Verrazzano-Narrows Bridge

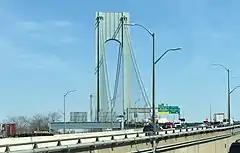
View of the Verrazzano-Narrows Bridge from the Staten Island entrance plaza

In 1936, the plan for a Narrows crossing was brought up again when now-New York City mayor La Guardia gained authorization to petition the U.S. Congress for a bridge across the Narrows. Under the new plan, the proposed bridge would charge tolls for motorists, and its $50million cost would be paid off using federal bonds. La Guardia preferred a tunnel instead, and so the next year he requested the New York City Tunnel Authority to review the feasibility of such a crossing. The New York City Planning Commission was amenable to constructing either a bridge or a tunnel across the Narrows, and in 1939, put forth a plan to expand New York City's highway system. In March of the same year, as a bill for the Battery Bridge was being passed, Staten Island state legislators added a last-minute amendment to the bill, providing for a Narrows bridge. The Narrows crossing was not included in the final version of the Planning Commission's plan, which was approved in 1941.